History of sound recording

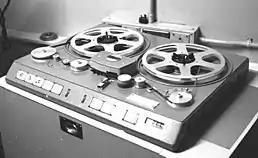
During the magnetic era, sound recordings were usually made on magnetic tape before being transferred to other media.

The third wave of development in audio recording began in 1945 when the allied nations gained access to a new German invention: magnetic tape recording. The technology was invented in the 1930s but remained restricted to Germany (where it was widely used in broadcasting) until the end of World War II. Magnetic tape provided another dramatic leap in audio fidelity—indeed, Allied observers first became aware of the existence of the new technology because they noticed that the audio quality of obviously pre-recorded programs was practically indistinguishable from live broadcasts.